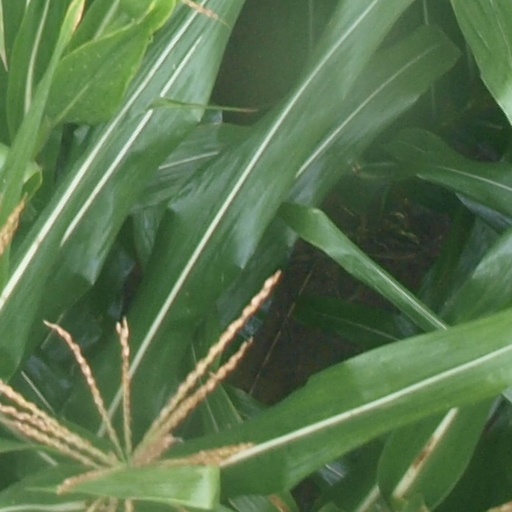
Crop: maize; corn